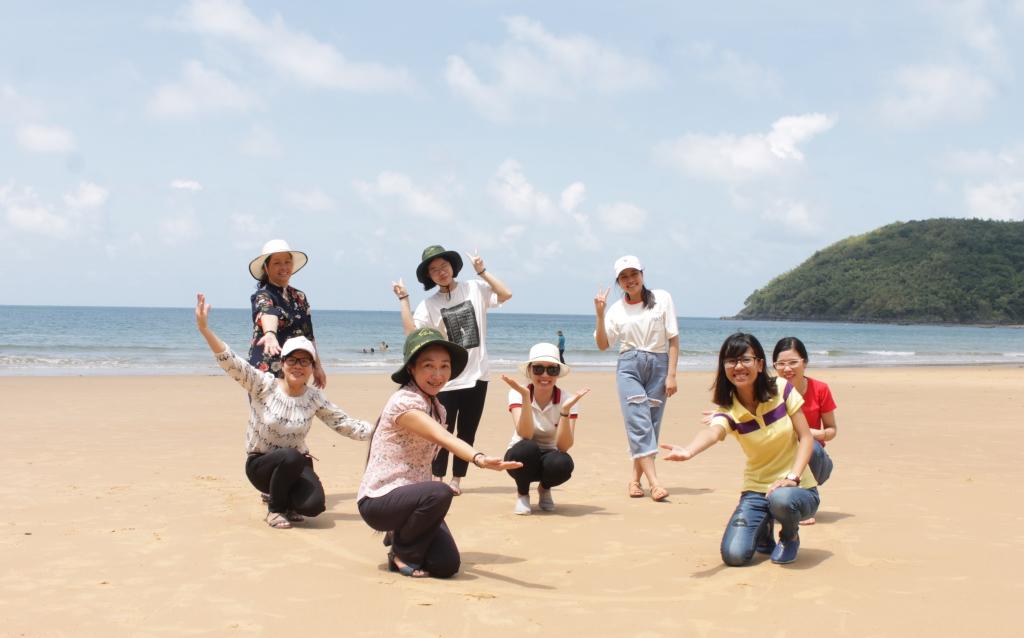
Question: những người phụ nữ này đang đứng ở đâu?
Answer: đang đứng ở trên bãi biển